Real Madrid CF

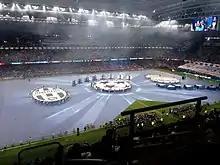
Pre-match display at the 2017 Champions League final between Real Madrid and Juventus

There is often a fierce rivalry between the two strongest teams in a national league, and this is particularly the case in La Liga, where the game between Real Madrid and Barcelona is known as "The Classic" ("El Clásico"). From the start of national competitions the clubs were seen as representatives of two rival regions in Spain: Castile and Catalonia, as well as of the two cities. The rivalry reflects what many regard as the political and cultural tensions felt between the Castilians and Catalans, seen by one author as a re-enactment of the Spanish Civil War. Over the years, the record for Real Madrid and Barcelona is 105 victories for Madrid, 104 victories for Barcelona, and 52 draws as of June 2025.